Cetacean surfacing behaviour

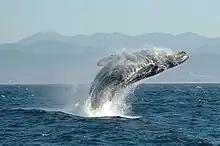
Humpback whale breaching

Cetacean surfacing behaviour is a grouping of movement types that cetaceans make at the water's surface in addition to breathing. Cetaceans have developed and use surface behaviours for many functions such as display, feeding and communication. All regularly observed members of the infraorder Cetacea, including whales, dolphins and porpoises, show a range of surfacing behaviours.